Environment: real
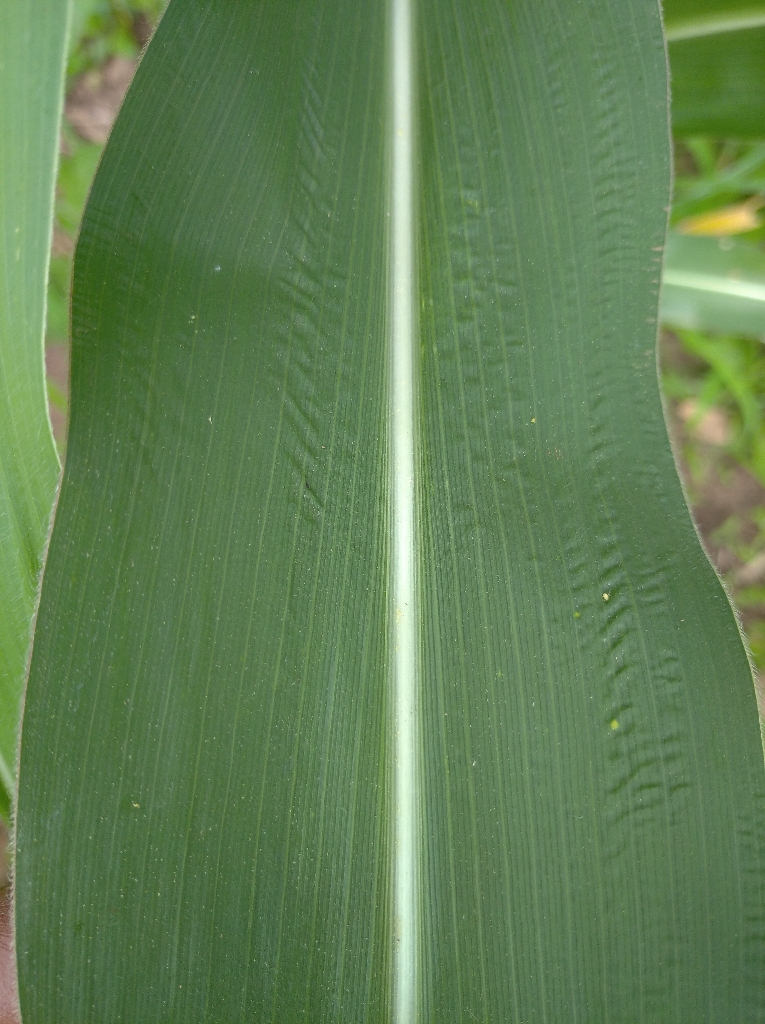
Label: healthy